Sir Henry Craik, 1st Baronet

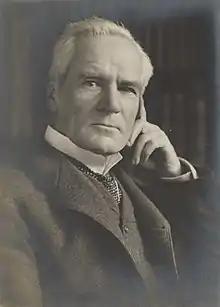

Sir Henry Craik, 1st Baronet, (18 October 1846 – 16 March 1927) was a Scottish Unionist politician.